Tube Alloys

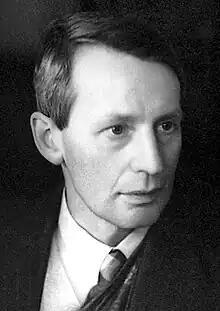
Head and shoulders portrait

In Britain, a number of scientists considered whether an atomic bomb was practical. At the University of Liverpool, Chadwick and the Polish refugee scientist Joseph Rotblat tackled the problem, but their calculations were inconclusive. At Cambridge, Nobel Prize in Physics laureates George Paget Thomson and William Lawrence Bragg wanted the government to take urgent action to acquire uranium ore. The main source of this was the Belgian Congo, and they were worried that it could fall into German hands. Unsure as to how to go about this, they spoke to Sir William Spens, the master of Corpus Christi College, Cambridge. In April 1939, he approached Sir Kenneth Pickthorn, the local Member of Parliament, who took their concerns to the Secretary of the Committee for Imperial Defence, Major General Hastings Ismay. Ismay in turn asked Sir Henry Tizard for an opinion. Like many scientists, Tizard was sceptical of the likelihood of an atomic bomb being developed, reckoning the odds of success at 100,000 to 1.